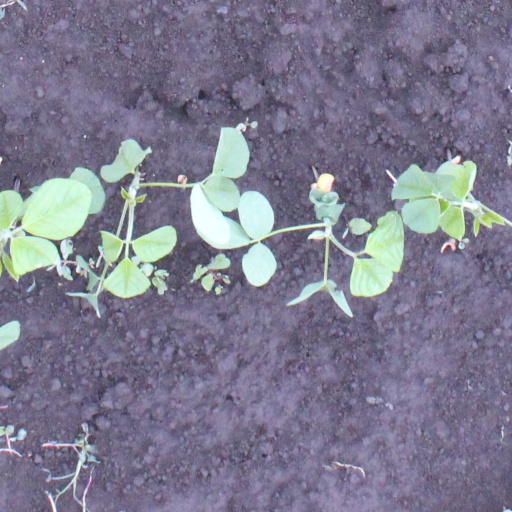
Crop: soybean